Experimenter Publishing

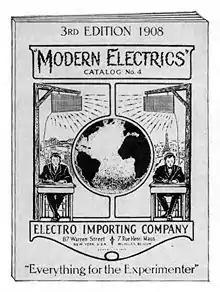
Electro Importing Catalog

Hugo Gernsback was born in Luxembourg in 1884 and he became fascinated with electricity as a boy. While studying electrical engineering at a Technikum University in Bingen, Germany; he built a simple radio transmitter and receiver. Gernsback also developed a powerful dry-cell battery but was unable to patent it in Europe. In February 1904 Gernsback emigrated to America hoping to sell his battery design to automobile companies and had modest success with this. Gernsback lived in a New York City boarding house where he met Lewis Coggeshall, a railroad telegraph operator. They found it difficult to purchase radio parts in New York City so in 1905 they decided to start the Electro Importing Company to sell European-imported radio components and electrical components by mail order. An early product was a spark-gap telegraph transmitter with a one-mile range that was first advertised in the November 25, 1905, issue of "Scientific American" and sold for $8.50. Another product featured by the Electro Importing Company was Gernsback's own Telimco Wireless Telegraph, the name of which comes from the letters in the catalog's name. The set was sold starting in 1905, with the lowest-priced option starting at $6.00 The low price caused trouble, however, as Gernsback received accusations of fraud from people who believed the Telimco was too cheap to be a product of actual quality. Upon investigation, Gernsback and Coggeshall were able to prove to a police officer who had come to the Electro Importing Company's office that the Telimco did work as advertised. The Electro Importing Company catalogs soon had 64 pages of products and detailed technical articles on how to use the components offered for sale. The catalog used the title "Modern Electrics" in 1908 before the magazine was launched. The catalog continued to grow and used various titles. The catalog reached several prominent radio entrepreneurs, including Lee de Forest, who read the catalog while developing his Audion tube, Edgar Felix, who purchased headphones from the store on Fulton Street, and Stanley Manning, a Detroit broadcaster who traveled to New York to see Gernsback's store.